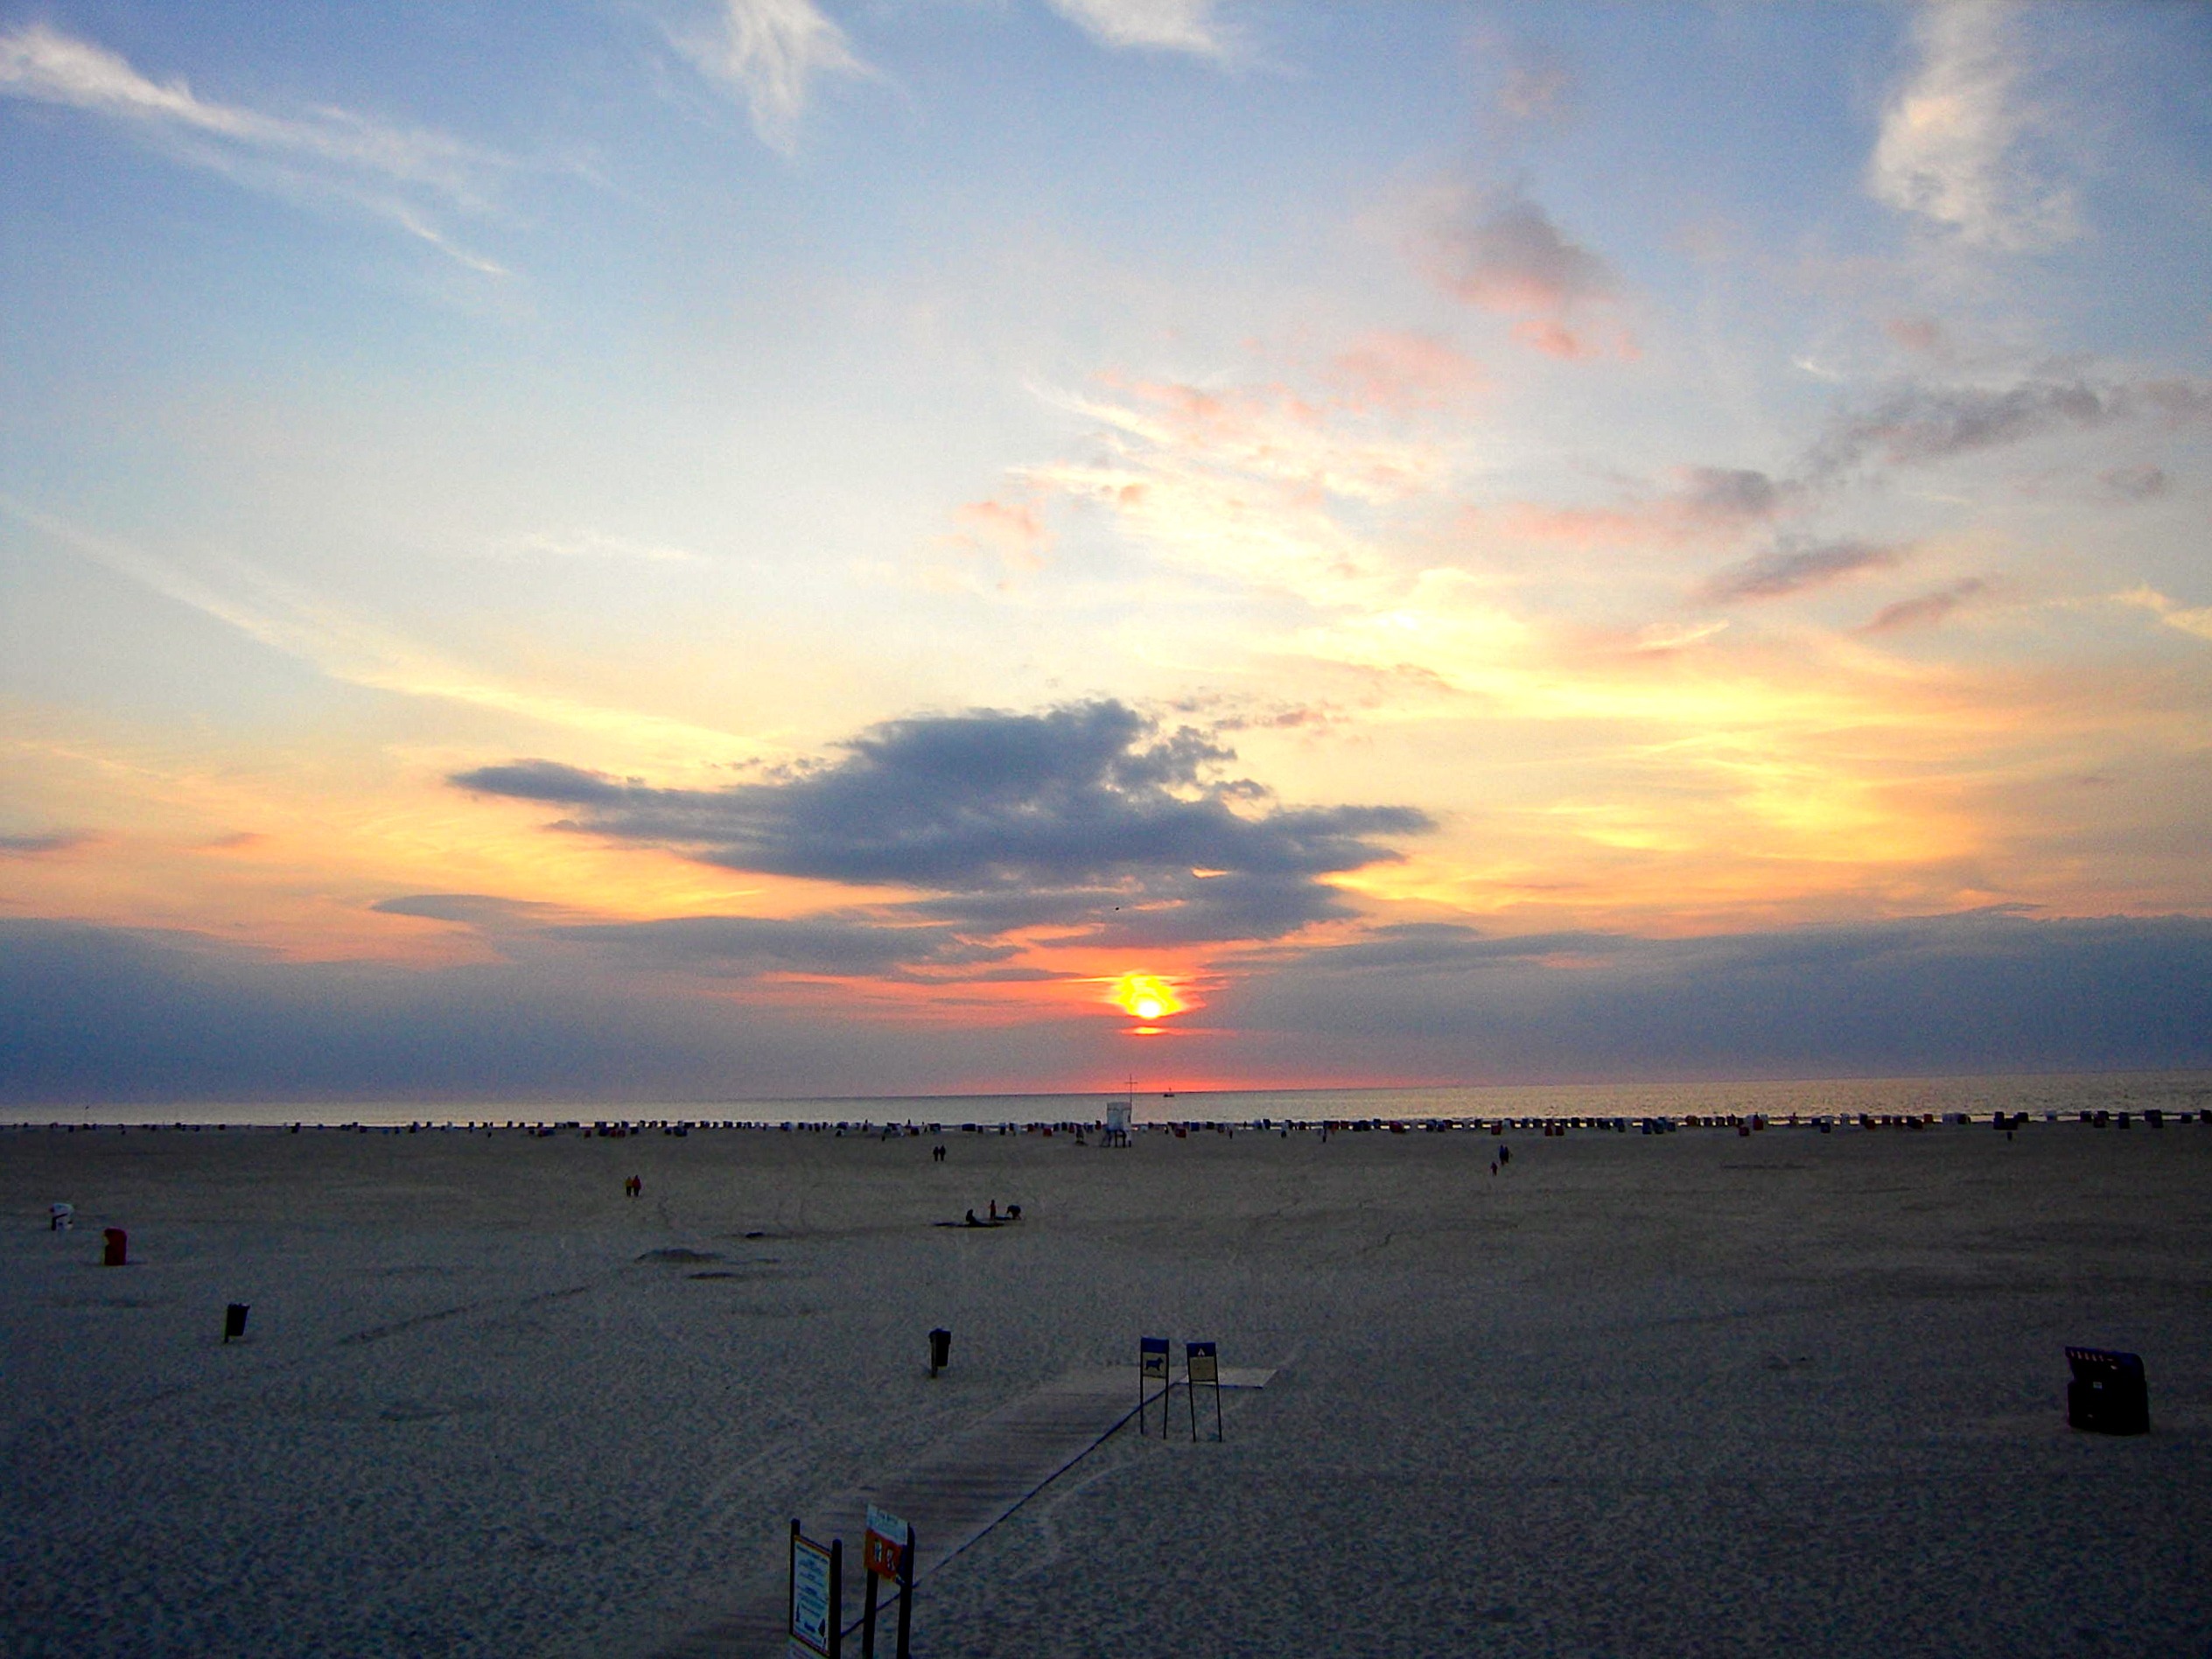
beach, sea, coast, sand, ocean, horizon, cloud, sky, sun, sunrise, sunset, sunlight, morning, shore, wave, dawn, dusk, evening, body of water, clouds, abendstimmung, afterglow